Roberts Hall (Ithaca, New York)

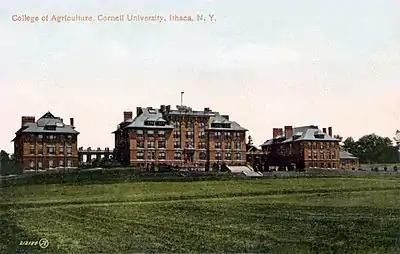
Stone Hall, Roberts Hall, and East Roberts Hall were the first buildings of the New York State College of Agriculture

Roberts Hall was the first building of the New York State College of Agriculture at Cornell University, built 1905–1906, and demolished July 1990. A second building of that name was built in 1990.